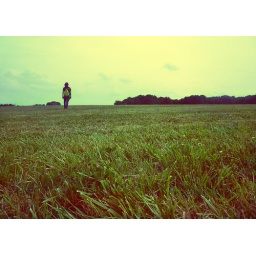
location: planting fields arboretum in oyster bay. 6-5-10. my girlfriend, Liane, walking in a field